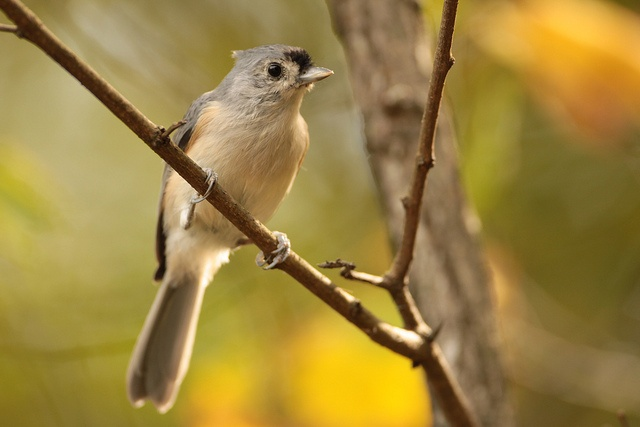
A bird is perched on a tree branch.
a small bird is standing on a thin branch
A small bird sitting on a branch of a tree
A gray and white bird sitting on a tree branch.
A small white bird is clinging to a branch.